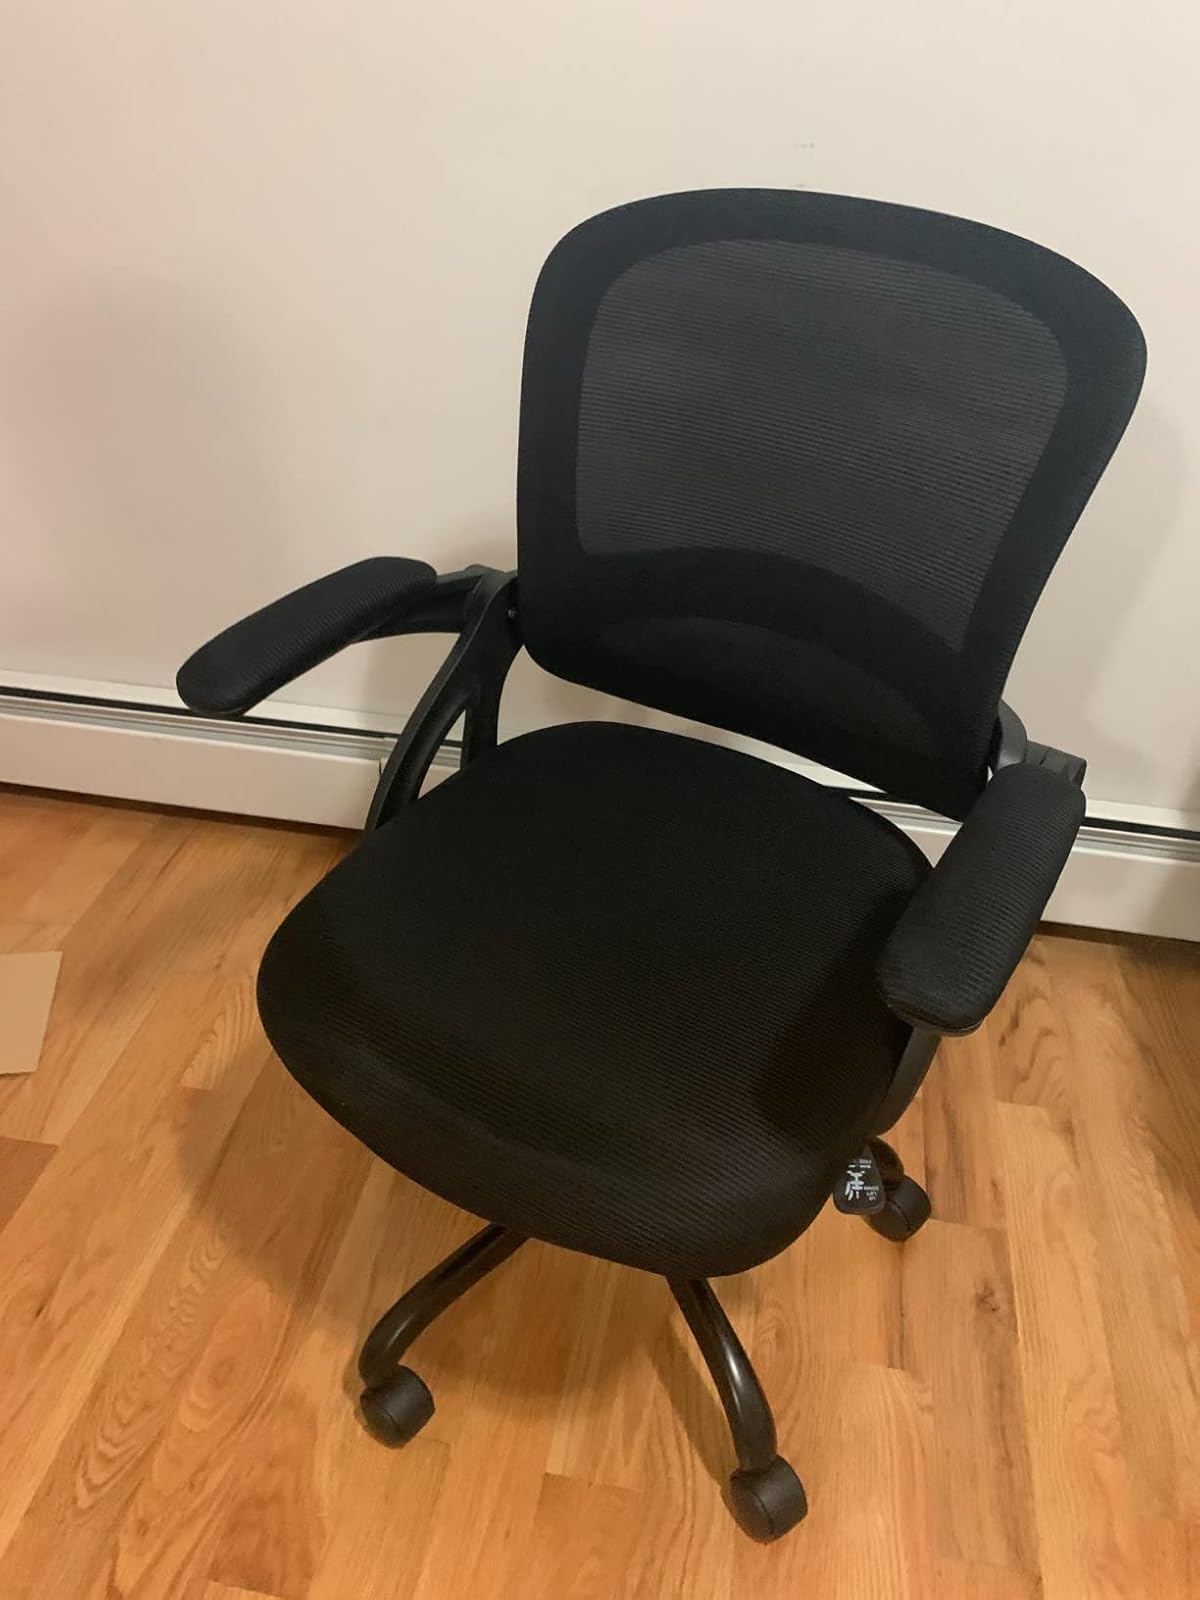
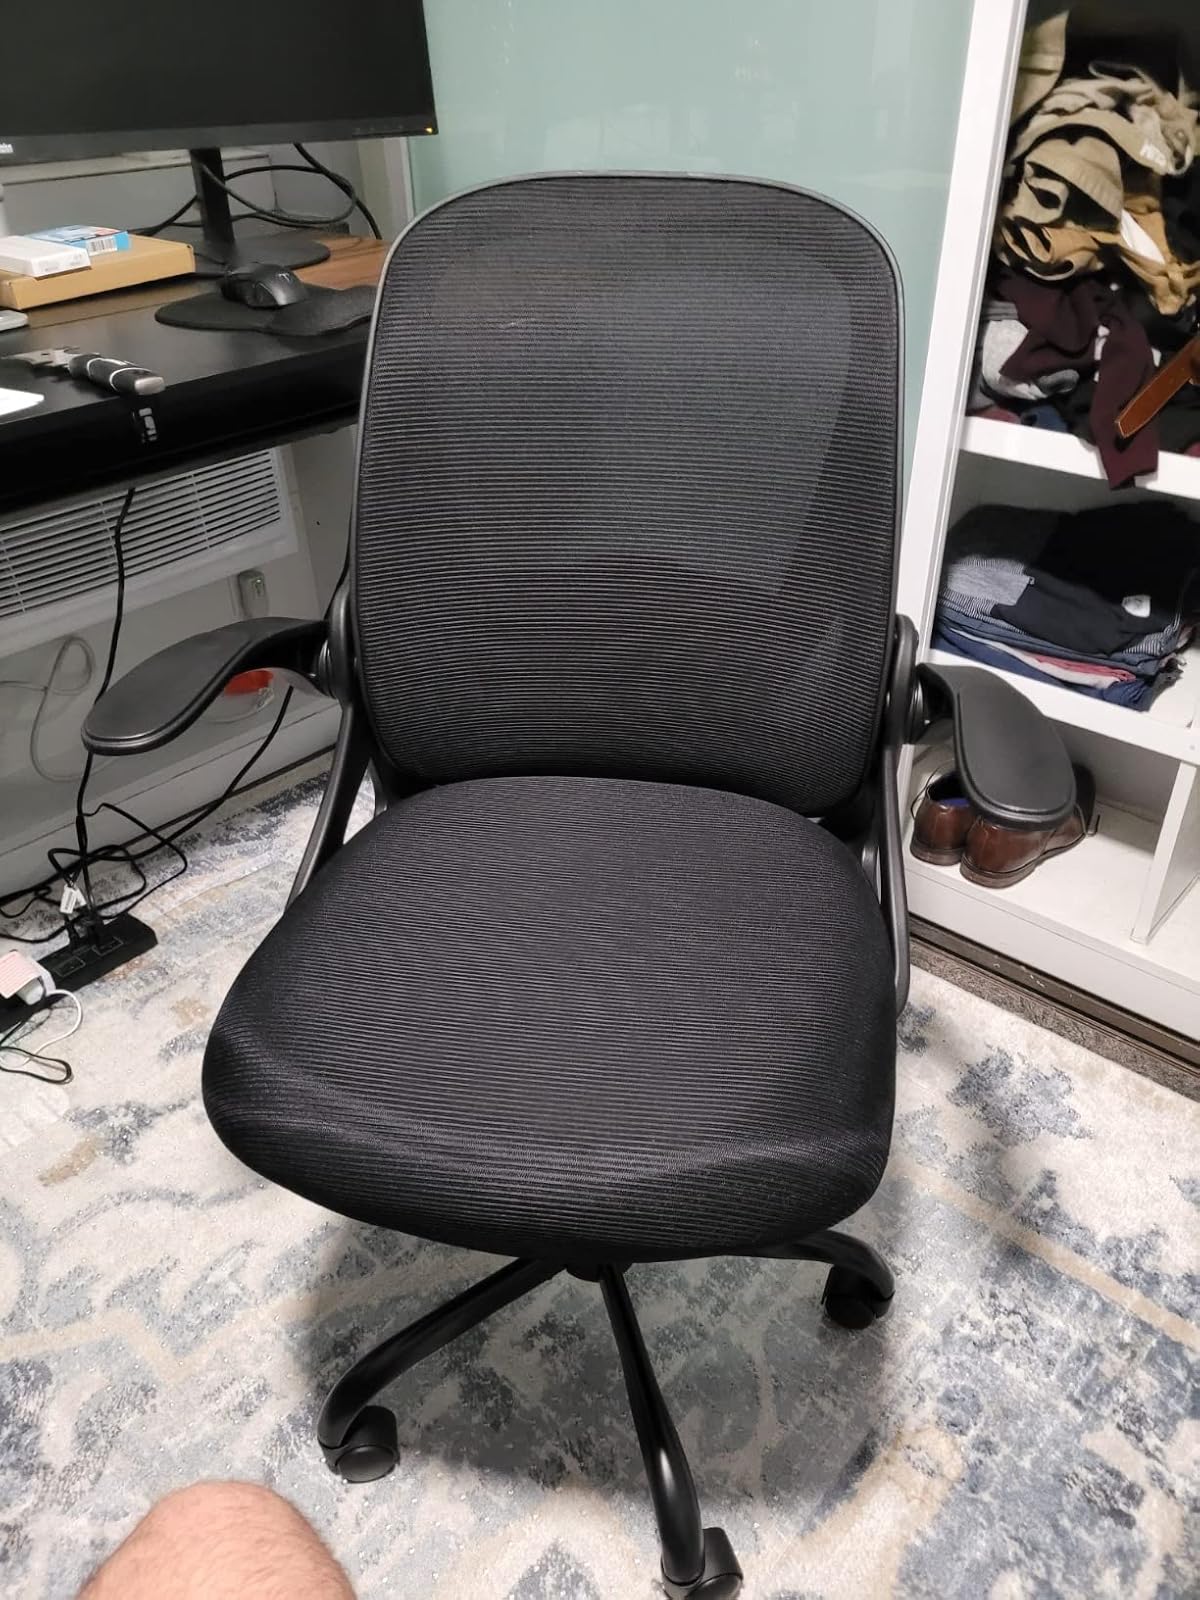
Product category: items_chair
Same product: no